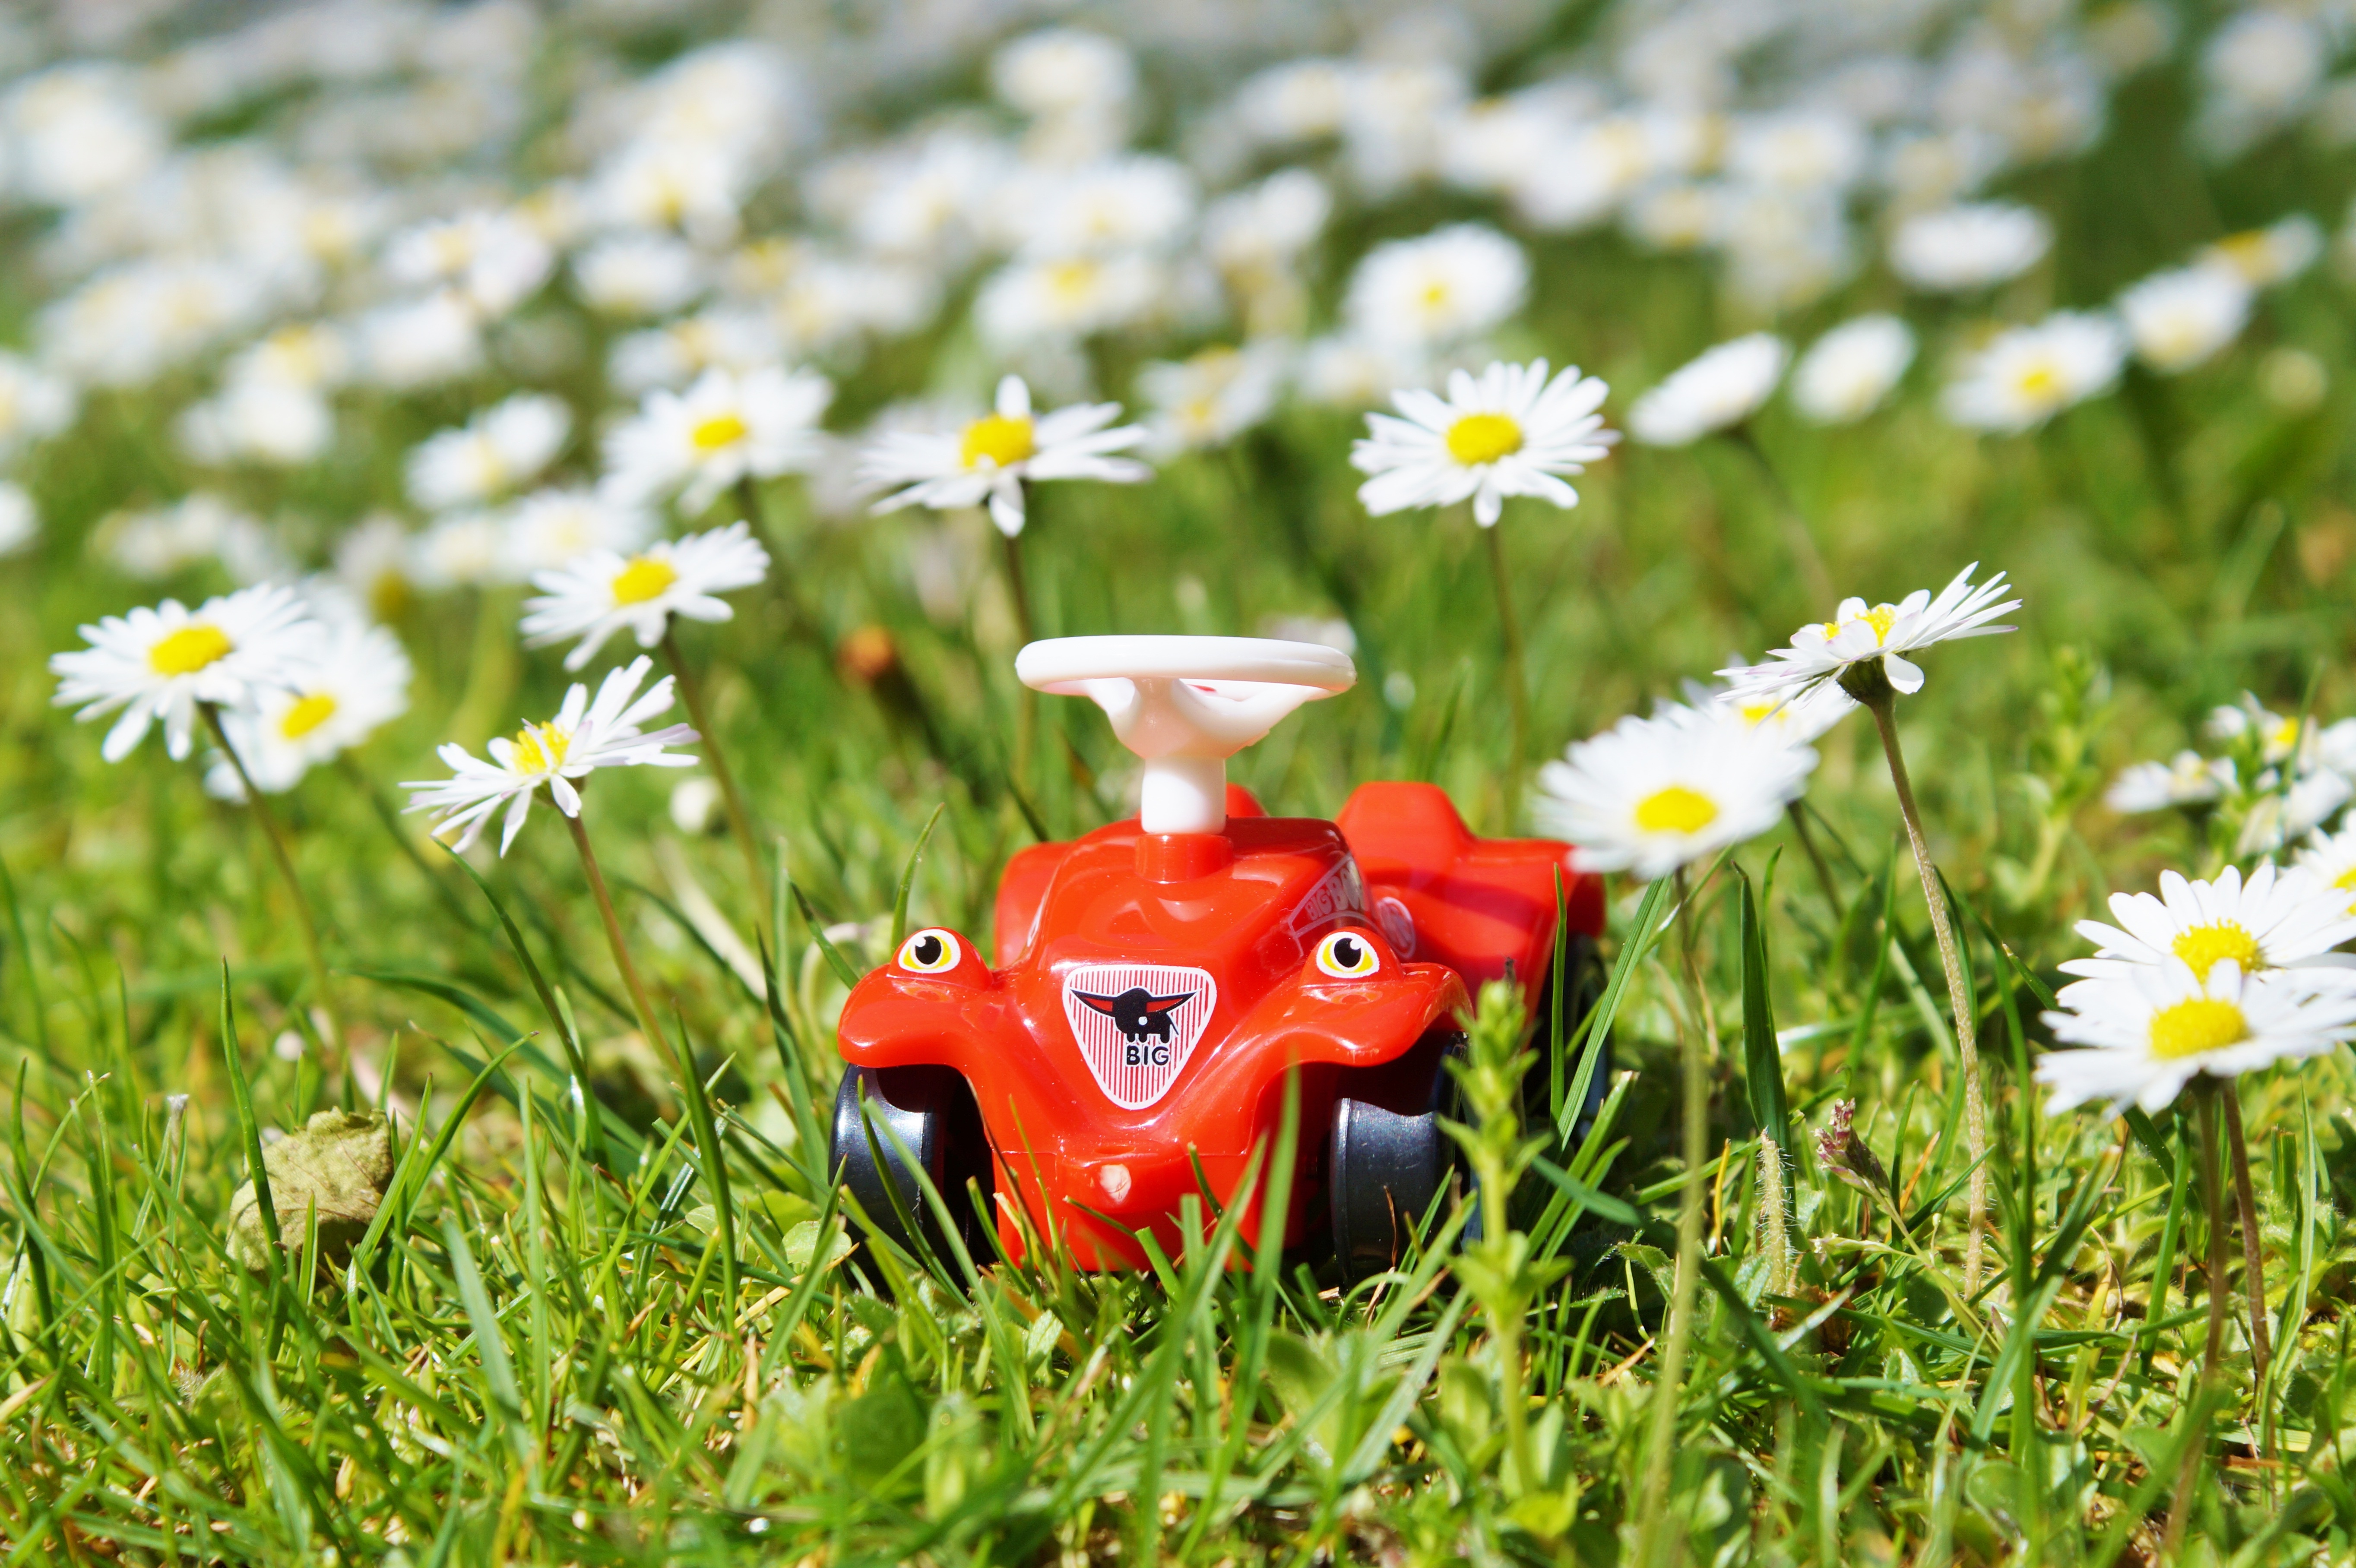
grass, plant, car, lawn, meadow, wheel, flower, daisy, model, green, red, vehicle, auto, automotive, sports car, toys, shiny, toy car, children toys, macro photography, flowering plant, racing car, flitzer, model car, bobby car, land plant